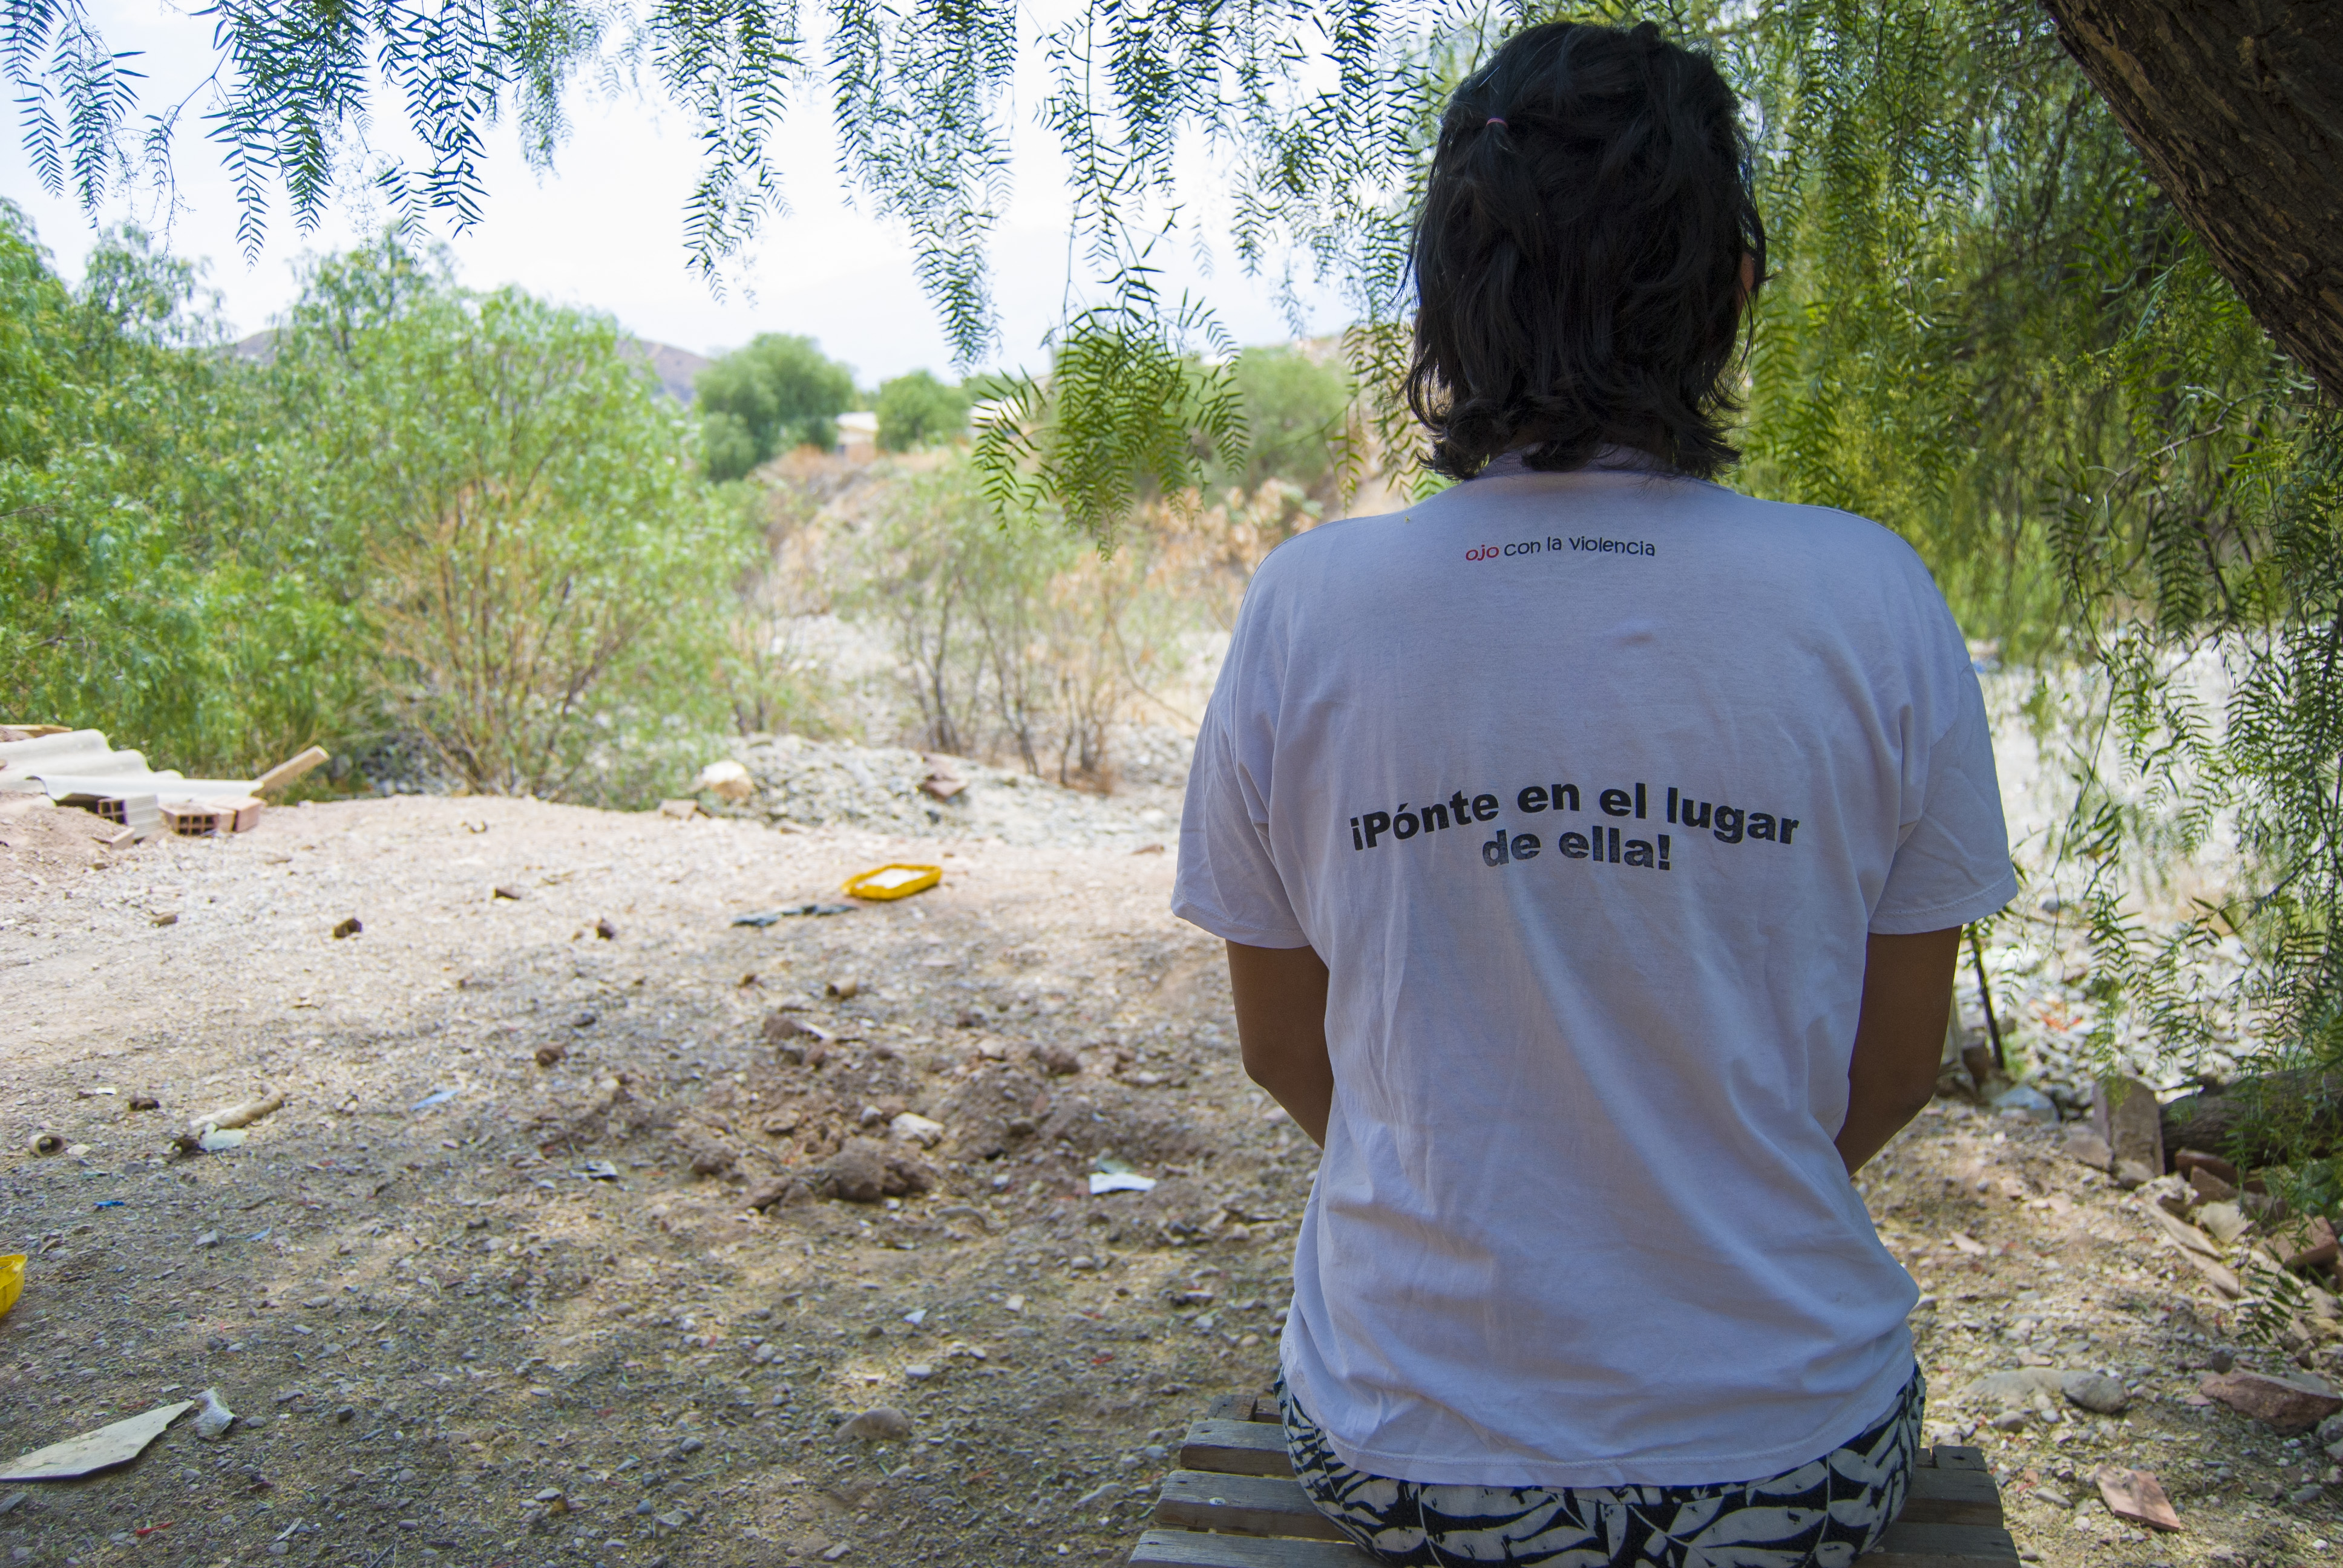
woman, tree, wilderness, state park, forest, trail, plant community, t shirt, jungle, rock, soil, vacation, photography, recreation, plant, adventure, top, national park